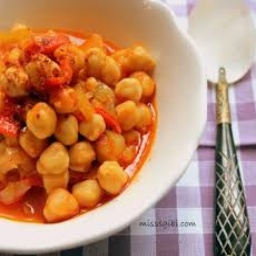
Label: chickpea_dish